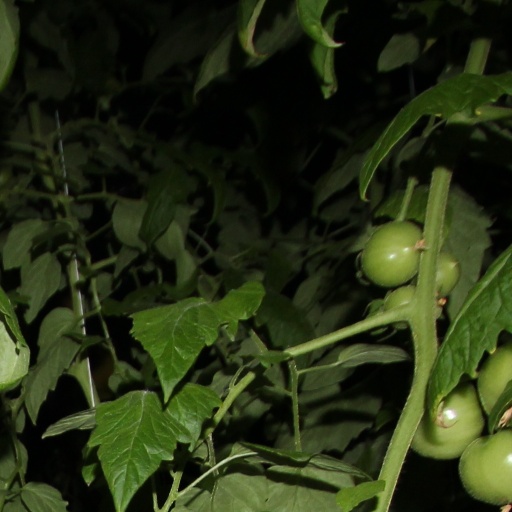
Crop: tomato